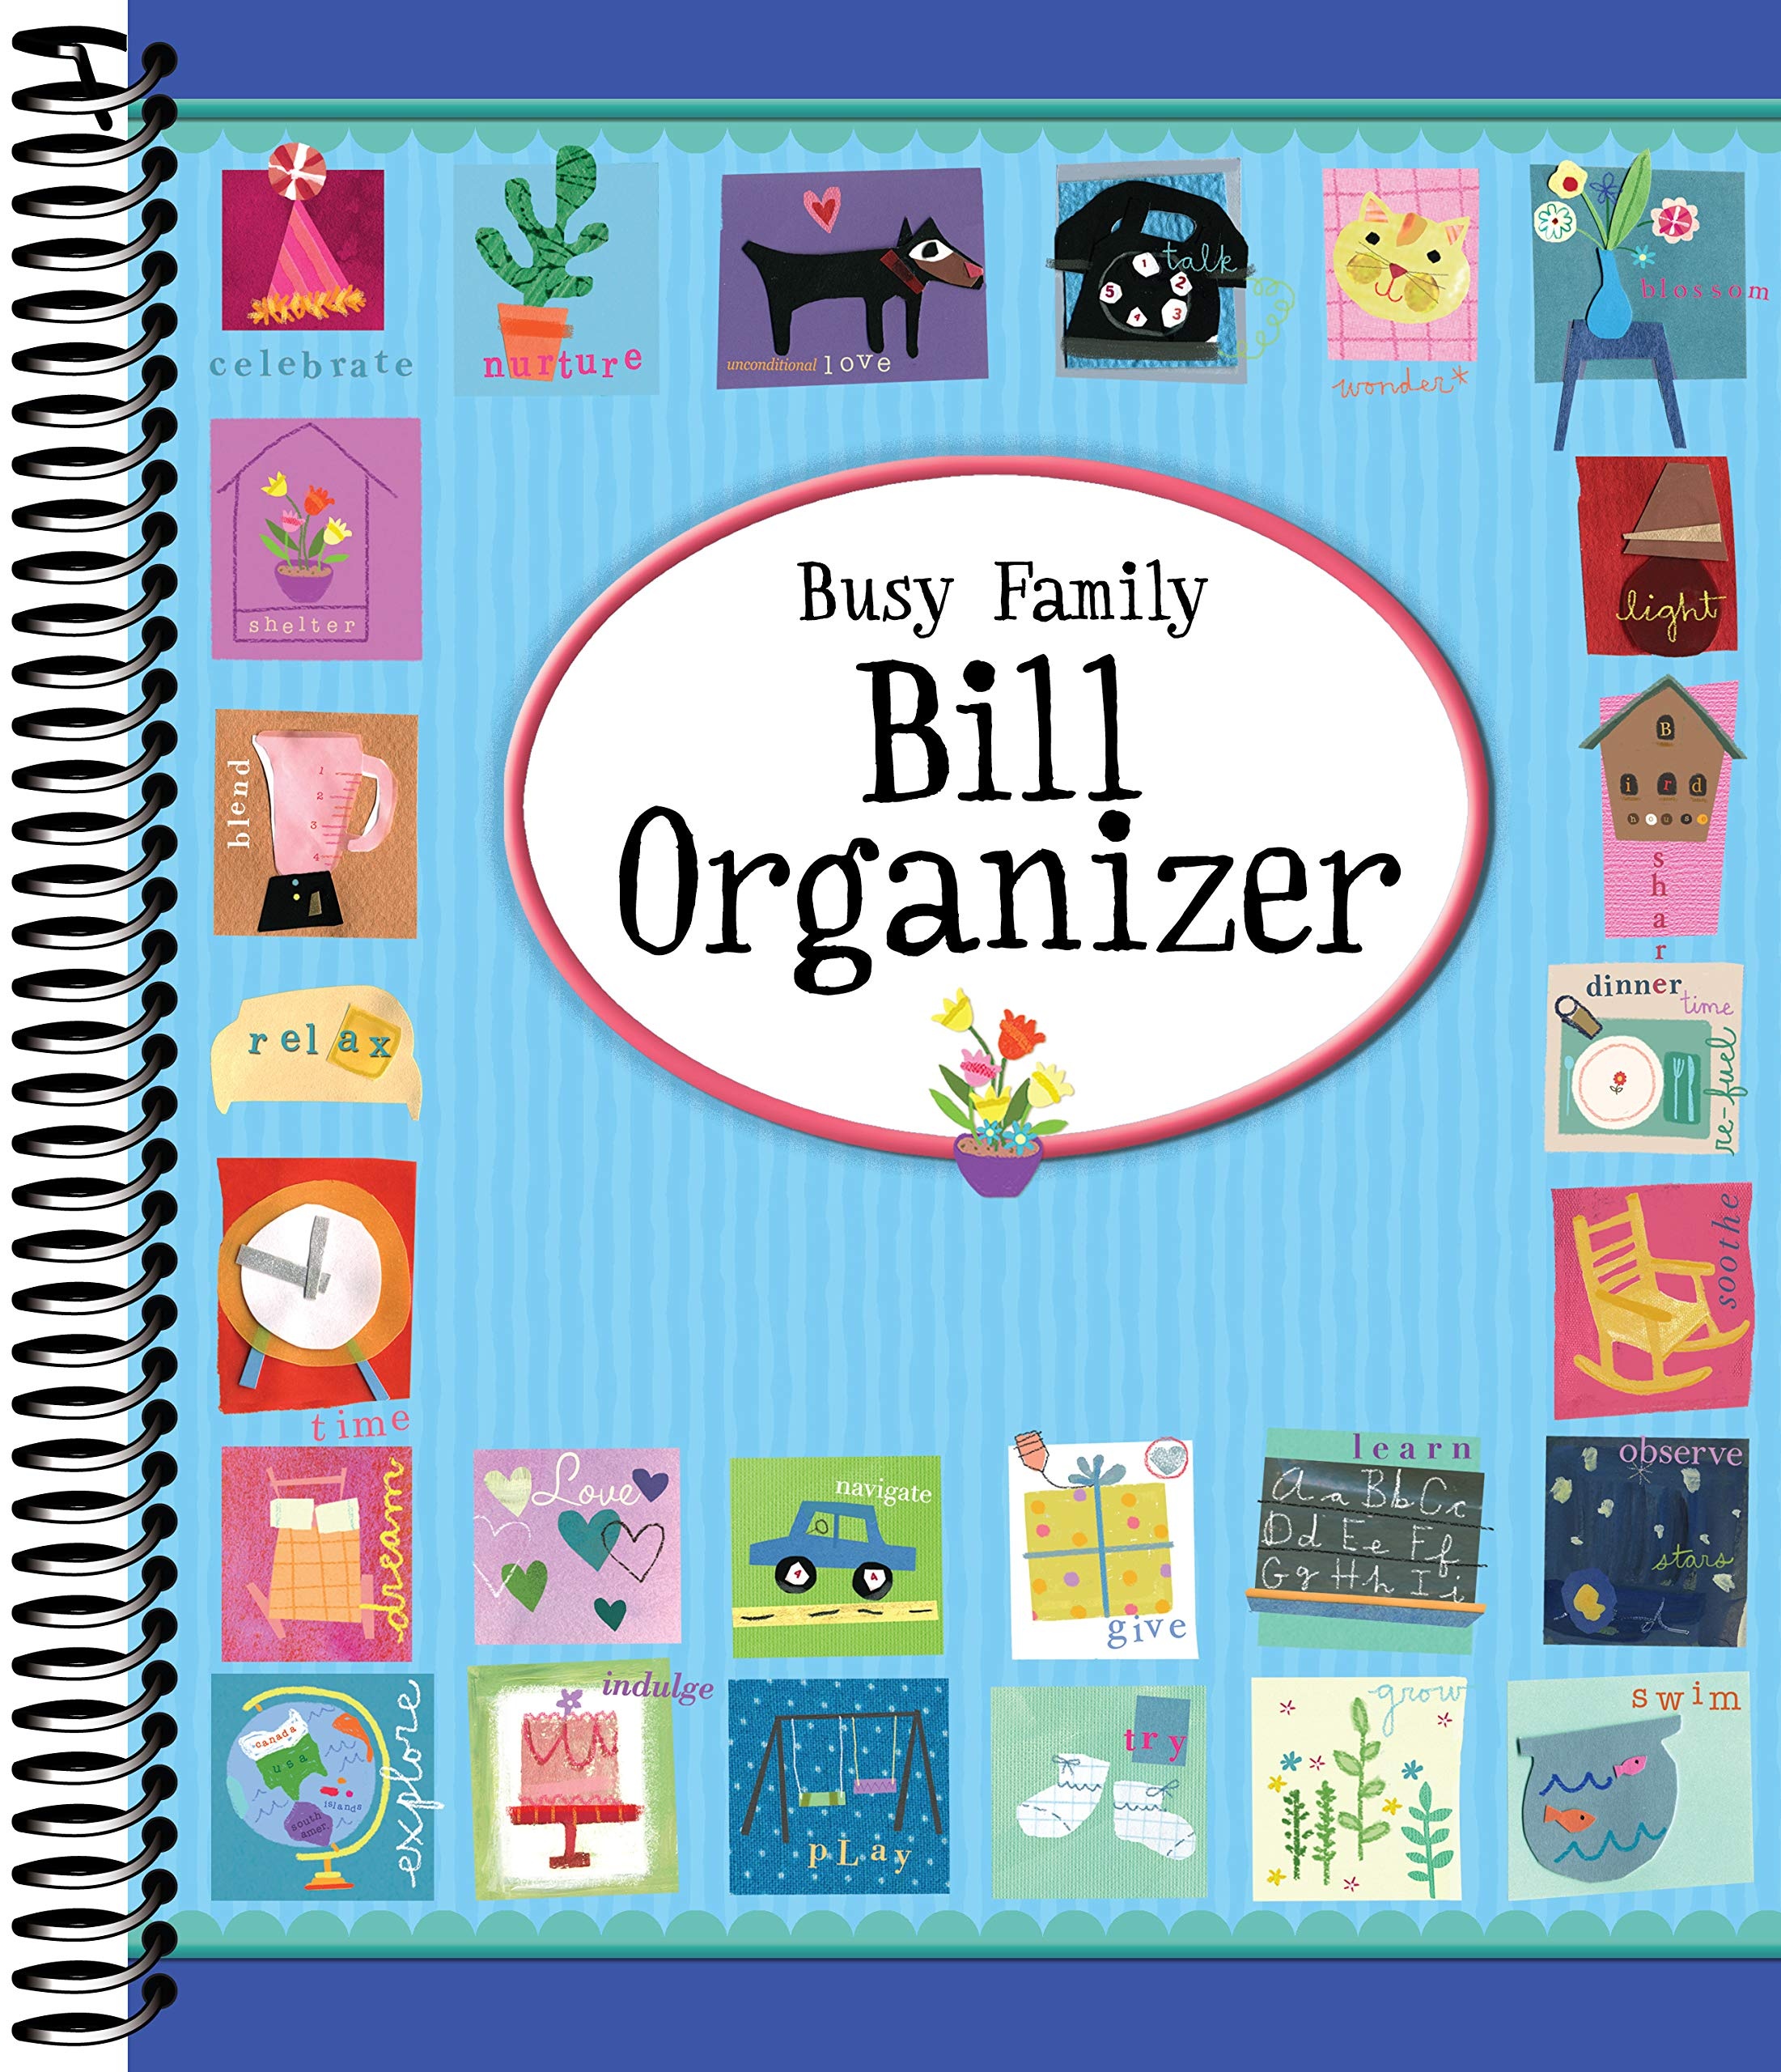
Busy Family Bill Organizer -- New Seasons, Spiral
Keep your bills organized Includes 12 pockets with charts . Each chart includes a blank title space to fill in the month or label you chose. Charts columns are labeled: Bill, Amount, Due Date, and Date Paid. Spiral bound. Author: New Seasons, Publications International Ltd Publisher: New Seasons Published: 07/01/2008 Pages: 12 Binding Type: Spiral Weight: 0.45lbs Size: 10.40h x 8.10w x 0.70d ISBN: 9781412799539
Brand: New Seasons
Category: Office Supplies > Filing & Organization > Calendars, Organizers & Planners > Organizers